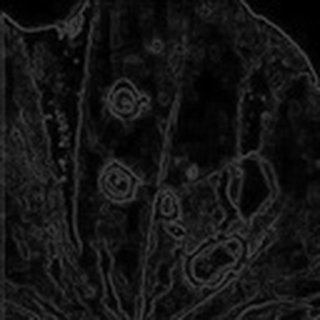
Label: cotton_target_spot